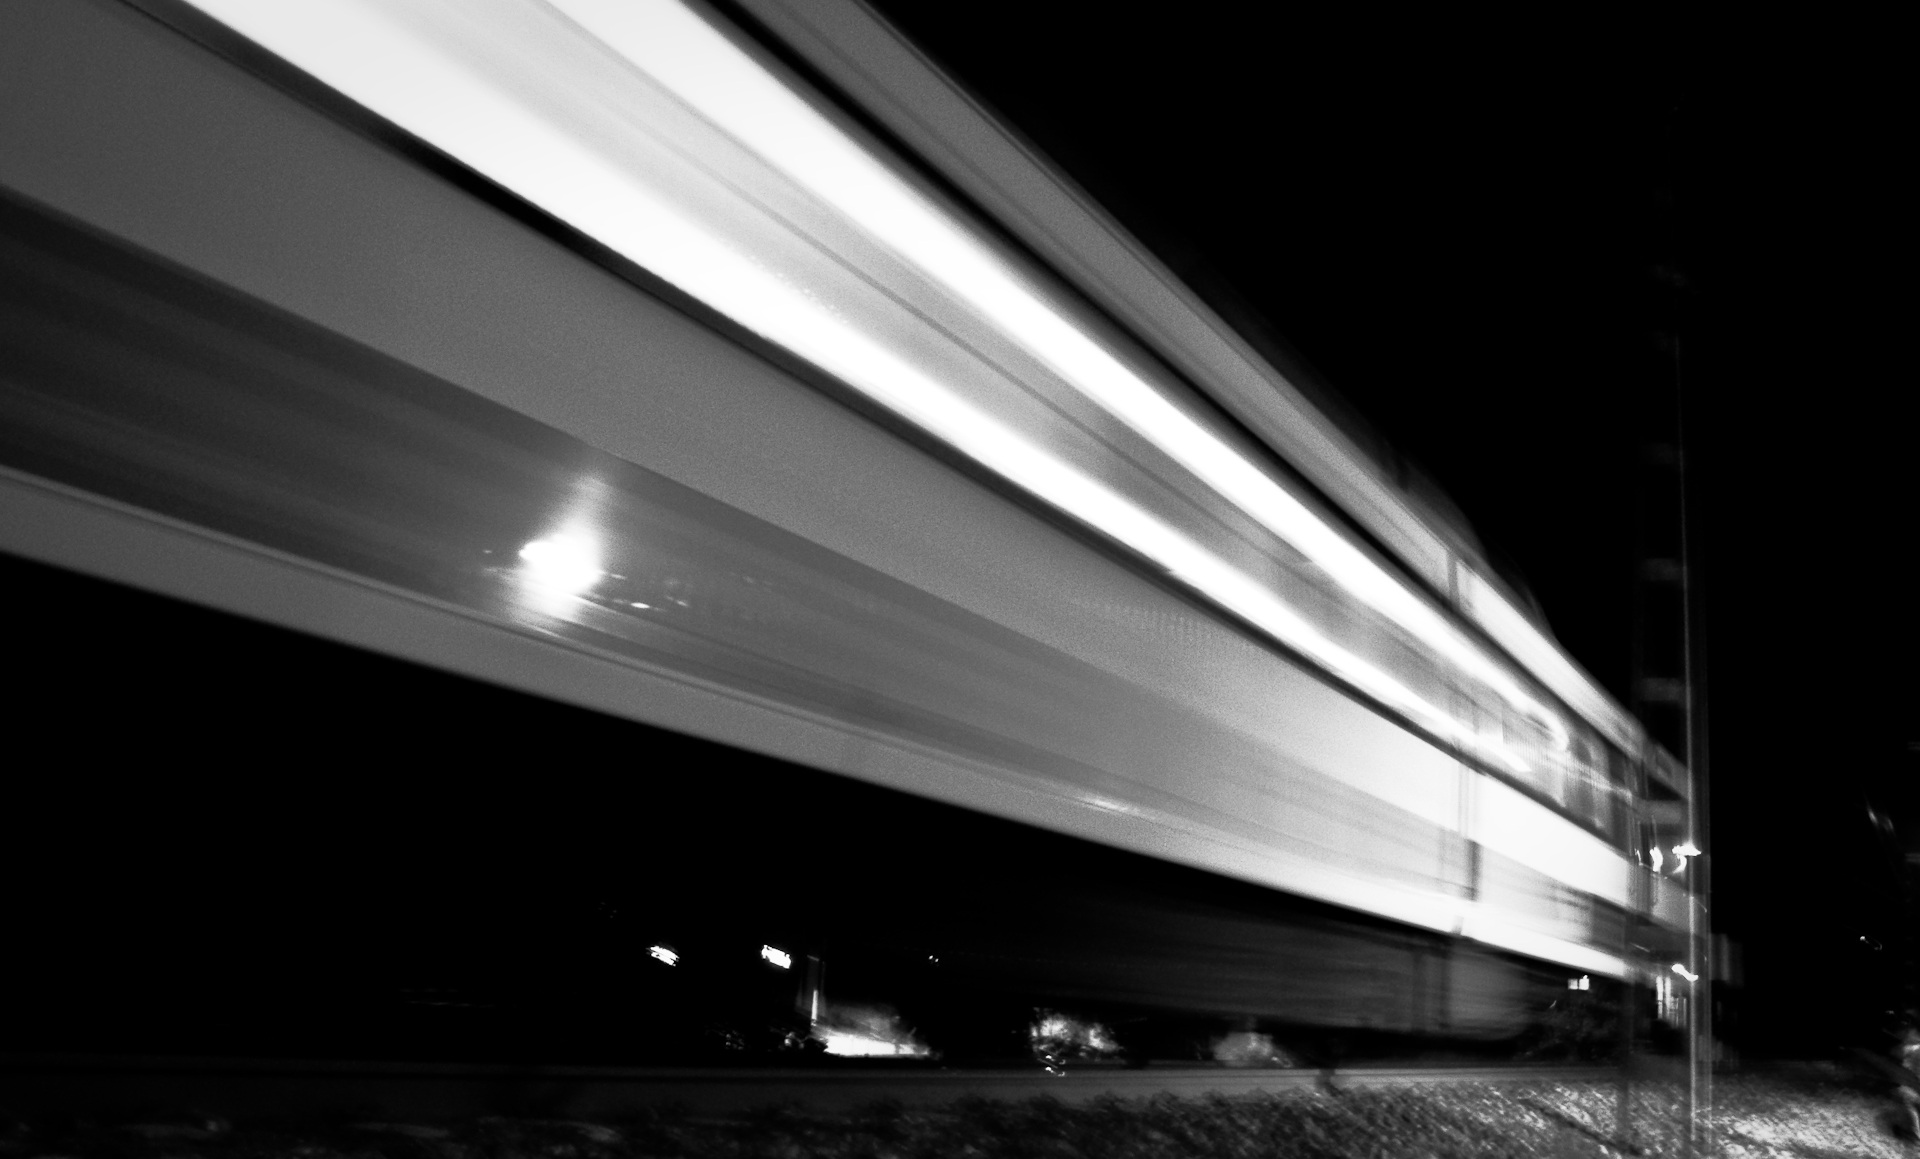
light, black and white, white, night, train, ceiling, line, darkness, black, monochrome, speed, lighting, shape, monochrome photography